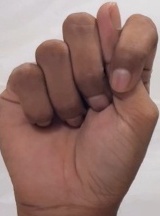
ASL sign: T